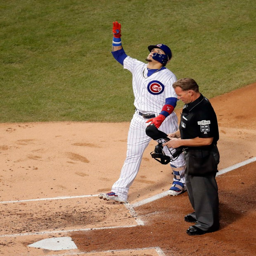
baseball player approaches home plate after hitting a home run during the second inning against sports team in game .